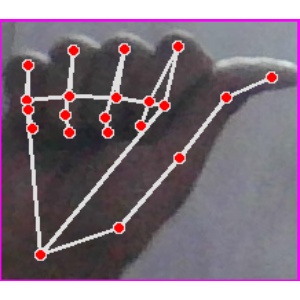
अक्षर: छ